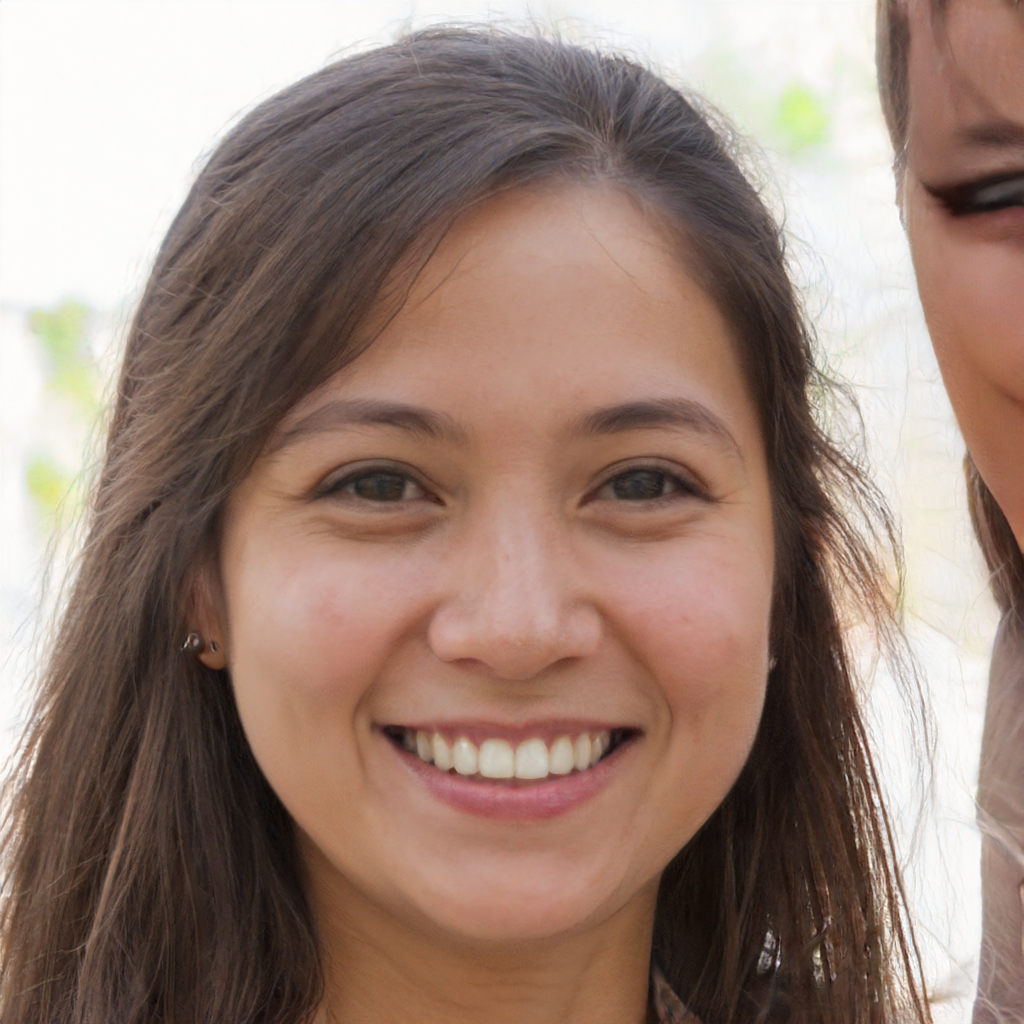
Gender: Female